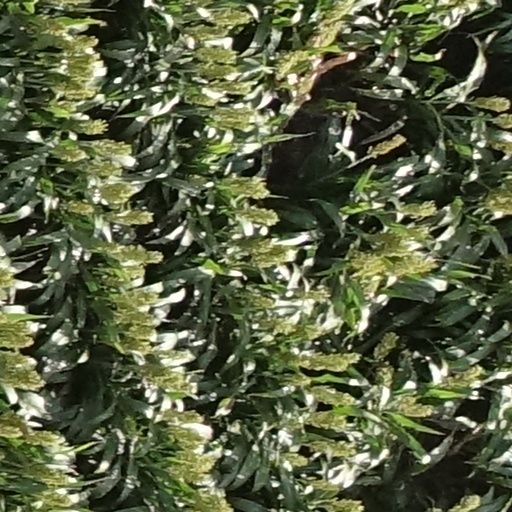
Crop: sorghum